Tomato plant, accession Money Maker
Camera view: tilt-top (135 deg); turntable rotation: 150 degrees
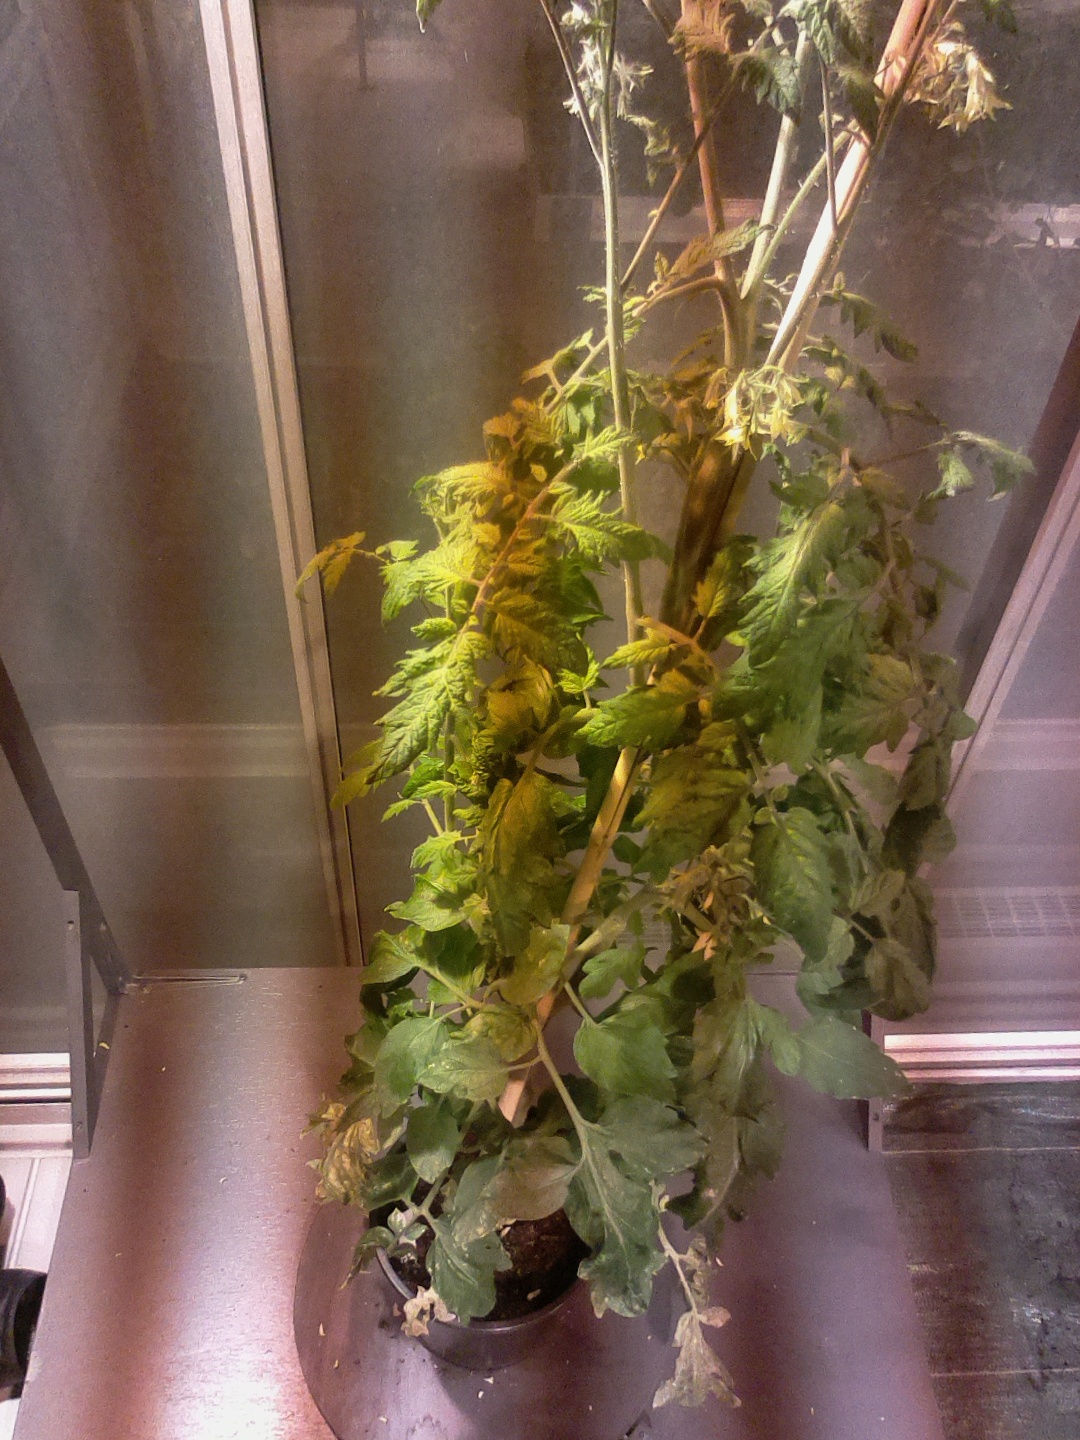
BBCH growth stage 72: 20%-30% of final fruit size